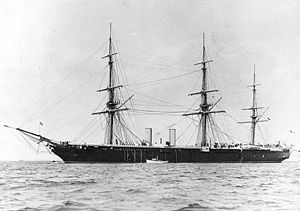
HMS Black Prince (1861)
HMS Black Prince var søsterskib til Warrior og dermed et af de to stærkeste krigsskibe i verden, da det blev afleveret til Royal Navy. Navnet henviser til Edward, Prins af Wales, der var ældste søn af Edvard 3. af England. Skibet var det tredje af fem skibe i den britiske flåde med dette navn.